Karoo

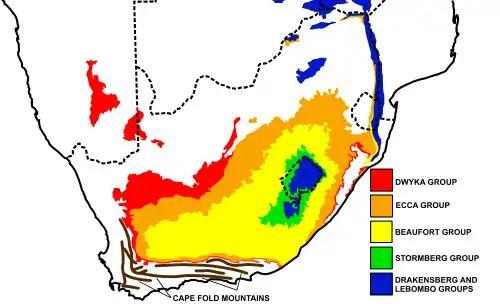
A schematic geological map of the outcrops (surface exposures) of the Karoo Supergroup rocks in Southern Africa: The location and approximate structure of the Cape Fold Mountains are also diagrammatically indicated for reference purposes.

In geological terms, the Karoo Supergroup refers to an extensive and geologically recent (180–310 million years old) sequence of sedimentary and igneous rocks, which is flanked to the south by the Cape Fold Mountains, and to the north by the more ancient Ventersdorp Lavas, the Transvaal Supergroup and Waterberg Supergroup. It covers two-thirds of South Africa and extends in places to below the land surface, constituting an immense volume of rocks which was formed, geologically speaking, in a short period of time.